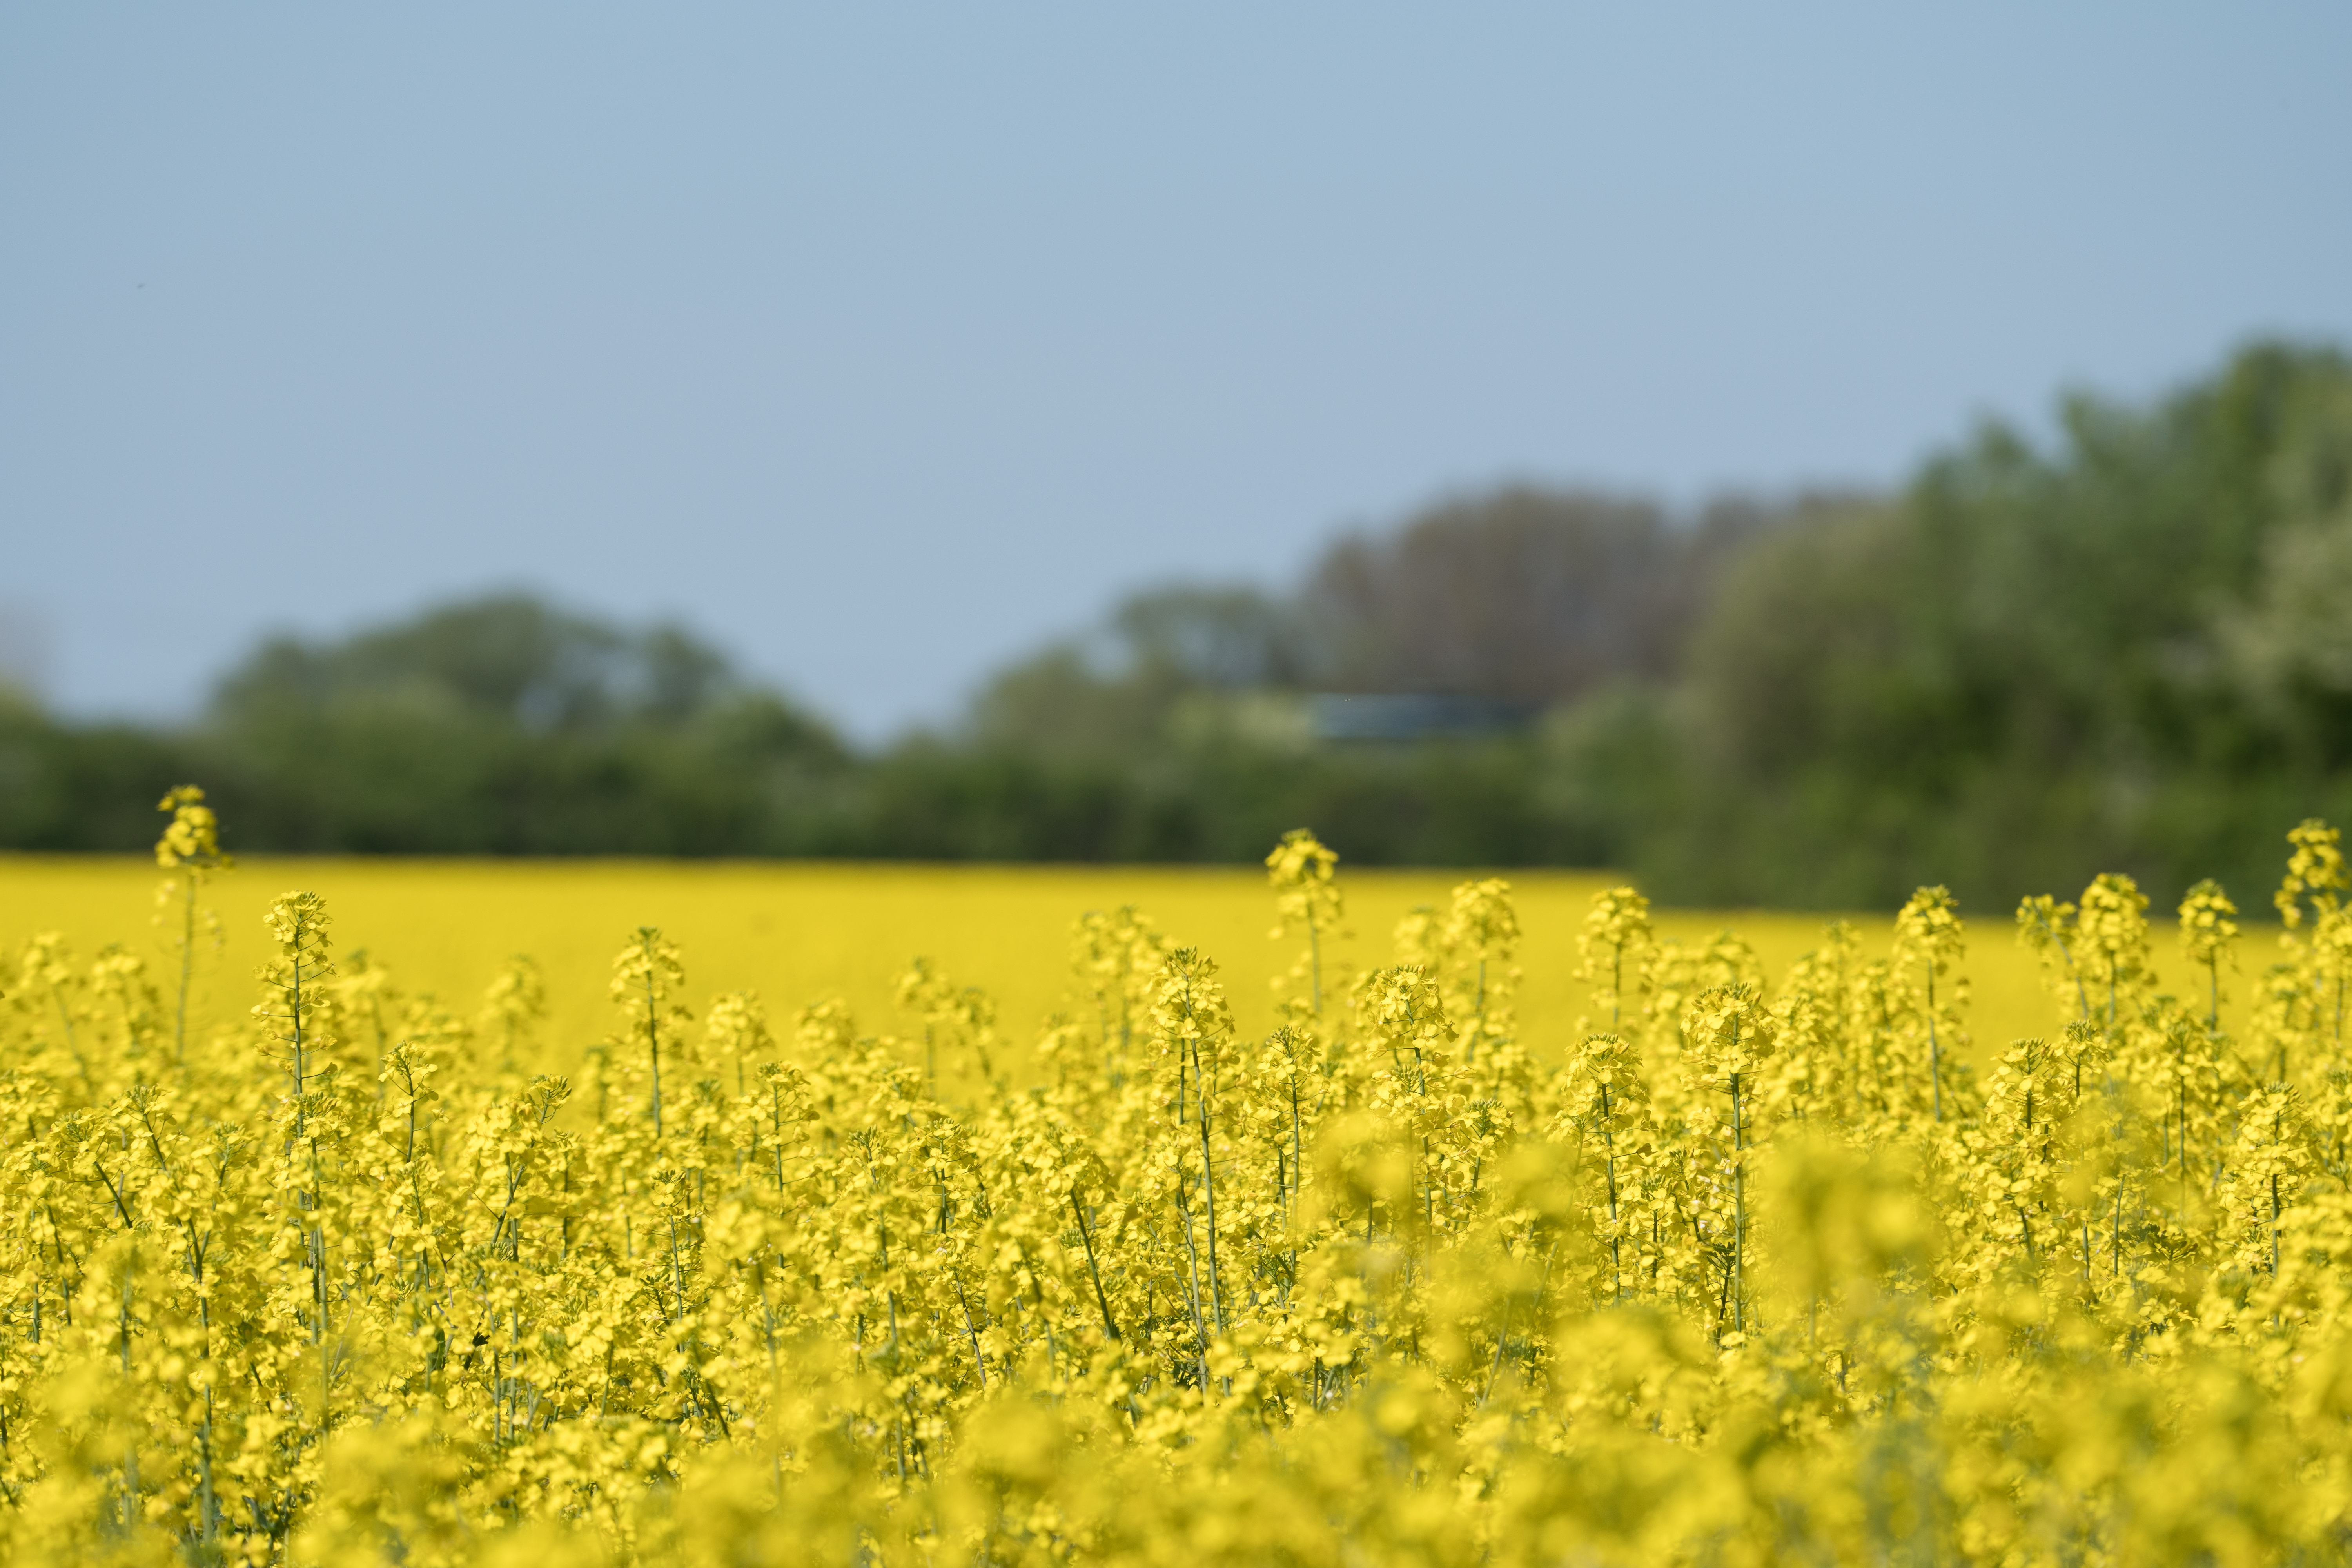
landscape, nature, grass, blossom, plant, sky, field, meadow, prairie, flower, bloom, summer, food, produce, vegetable, crop, yellow, agriculture, plain, rapeseed, fields, grassland, canola, brassica, arable, rural area, oilseed rape, flowering plant, field of rapeseeds, grass family, land plant, mustard plant, mustard and cabbage family, brassica rapa